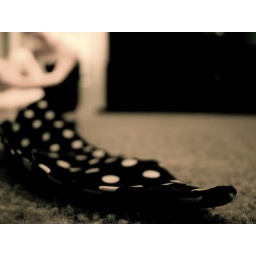
set the camera on the floor, used a long shutter speed and a 10 second delay...i'm sitting by the door in the background.